Chrysler PT Cruiser

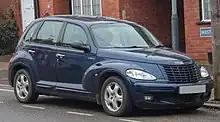
Chrysler PT Cruiser (pre-facelift)

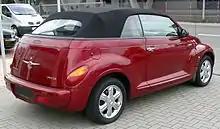
Chrysler PT Cruiser convertible (pre-facelift)

The PT Cruiser is a front-wheel drive 5-passenger vehicle, classified as a truck in the US by the NHTSA for CAFE fuel economy calculations but as a car by most other metrics. Chrysler specifically designed the PT Cruiser to fit the NHTSA criteria for a light truck to bring the average fuel efficiency of the company's truck fleet into compliance with CAFE standards. A turbocharged GT model was introduced for the 2003 model year. A convertible was introduced for the 2005 model year.